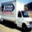
Label: truck